Altıntepe

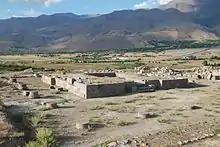
Temple in Altıntepe

Altıntepe (Turkish for "golden hill") or Yerez is an Urartian fortress and temple archaeological site dating from the 9th to 7th century BCE. It is located on a small hill overlooking the Euphrates River in the Üzümlü district of Erzincan Province, Turkey.